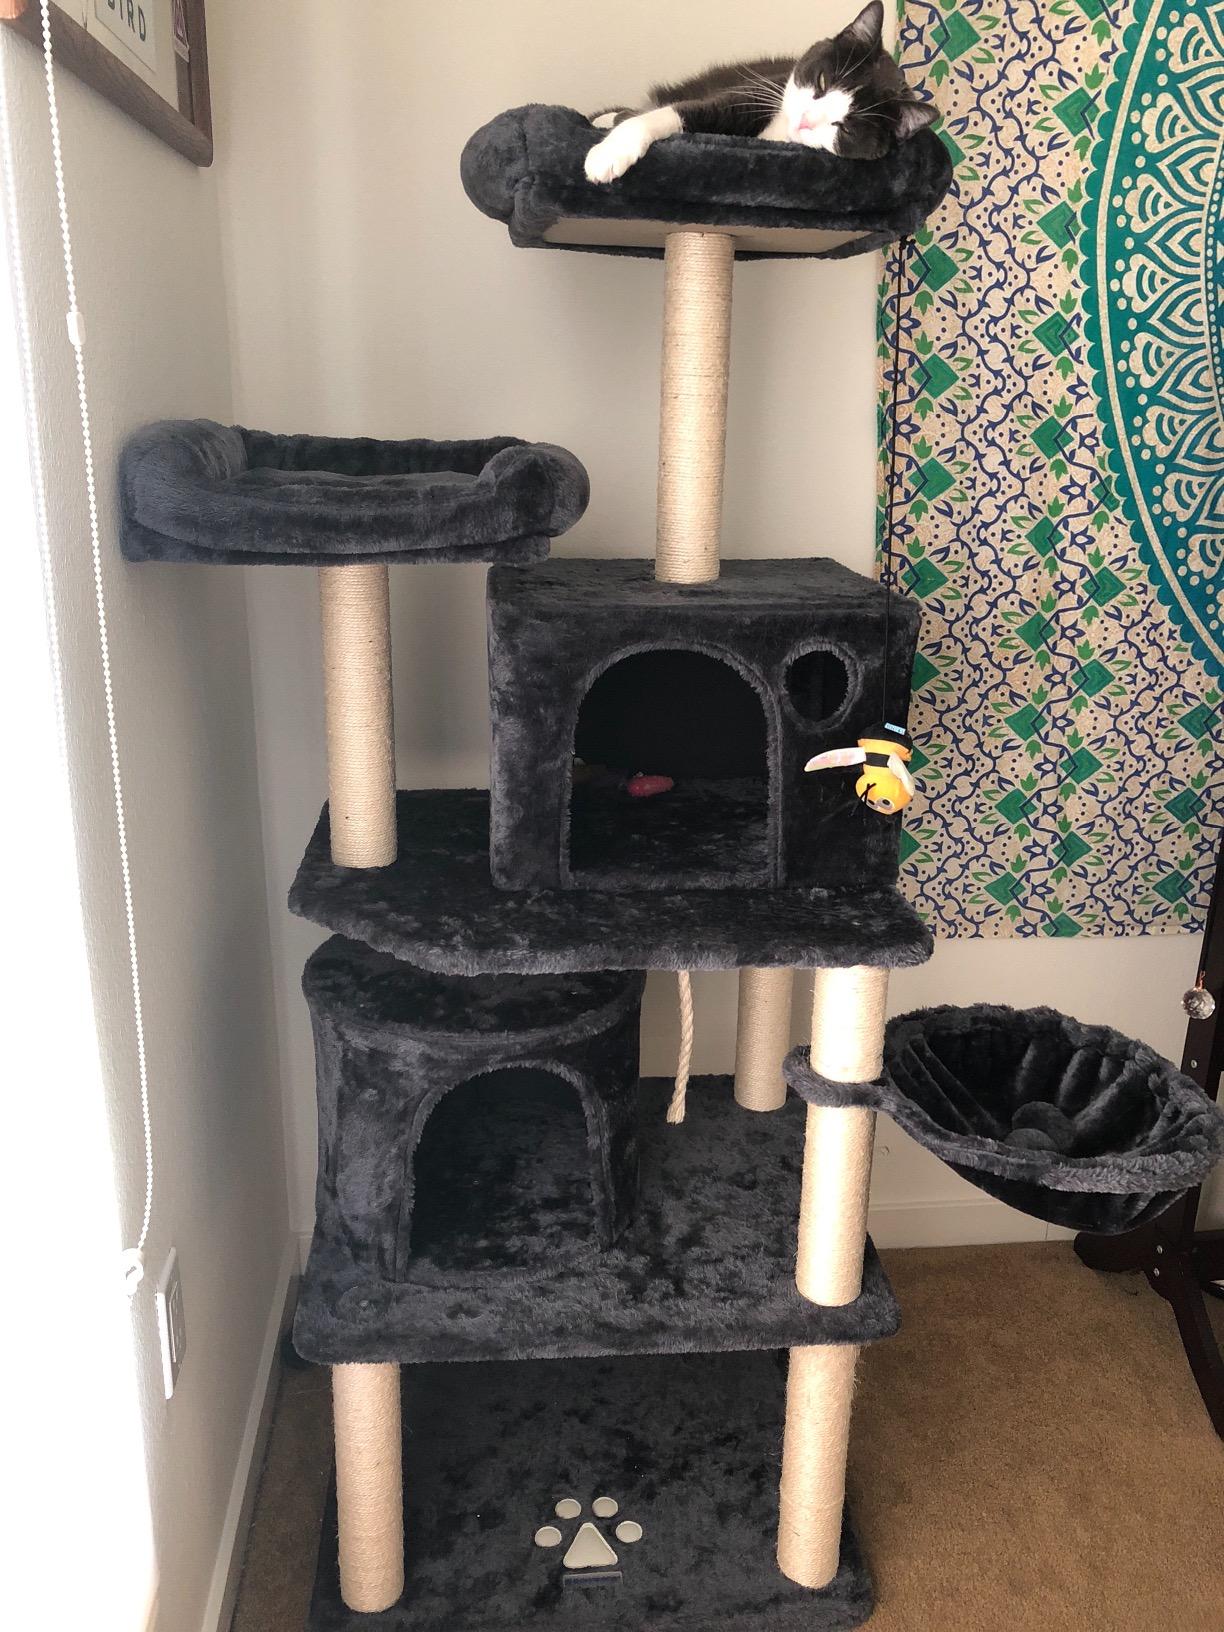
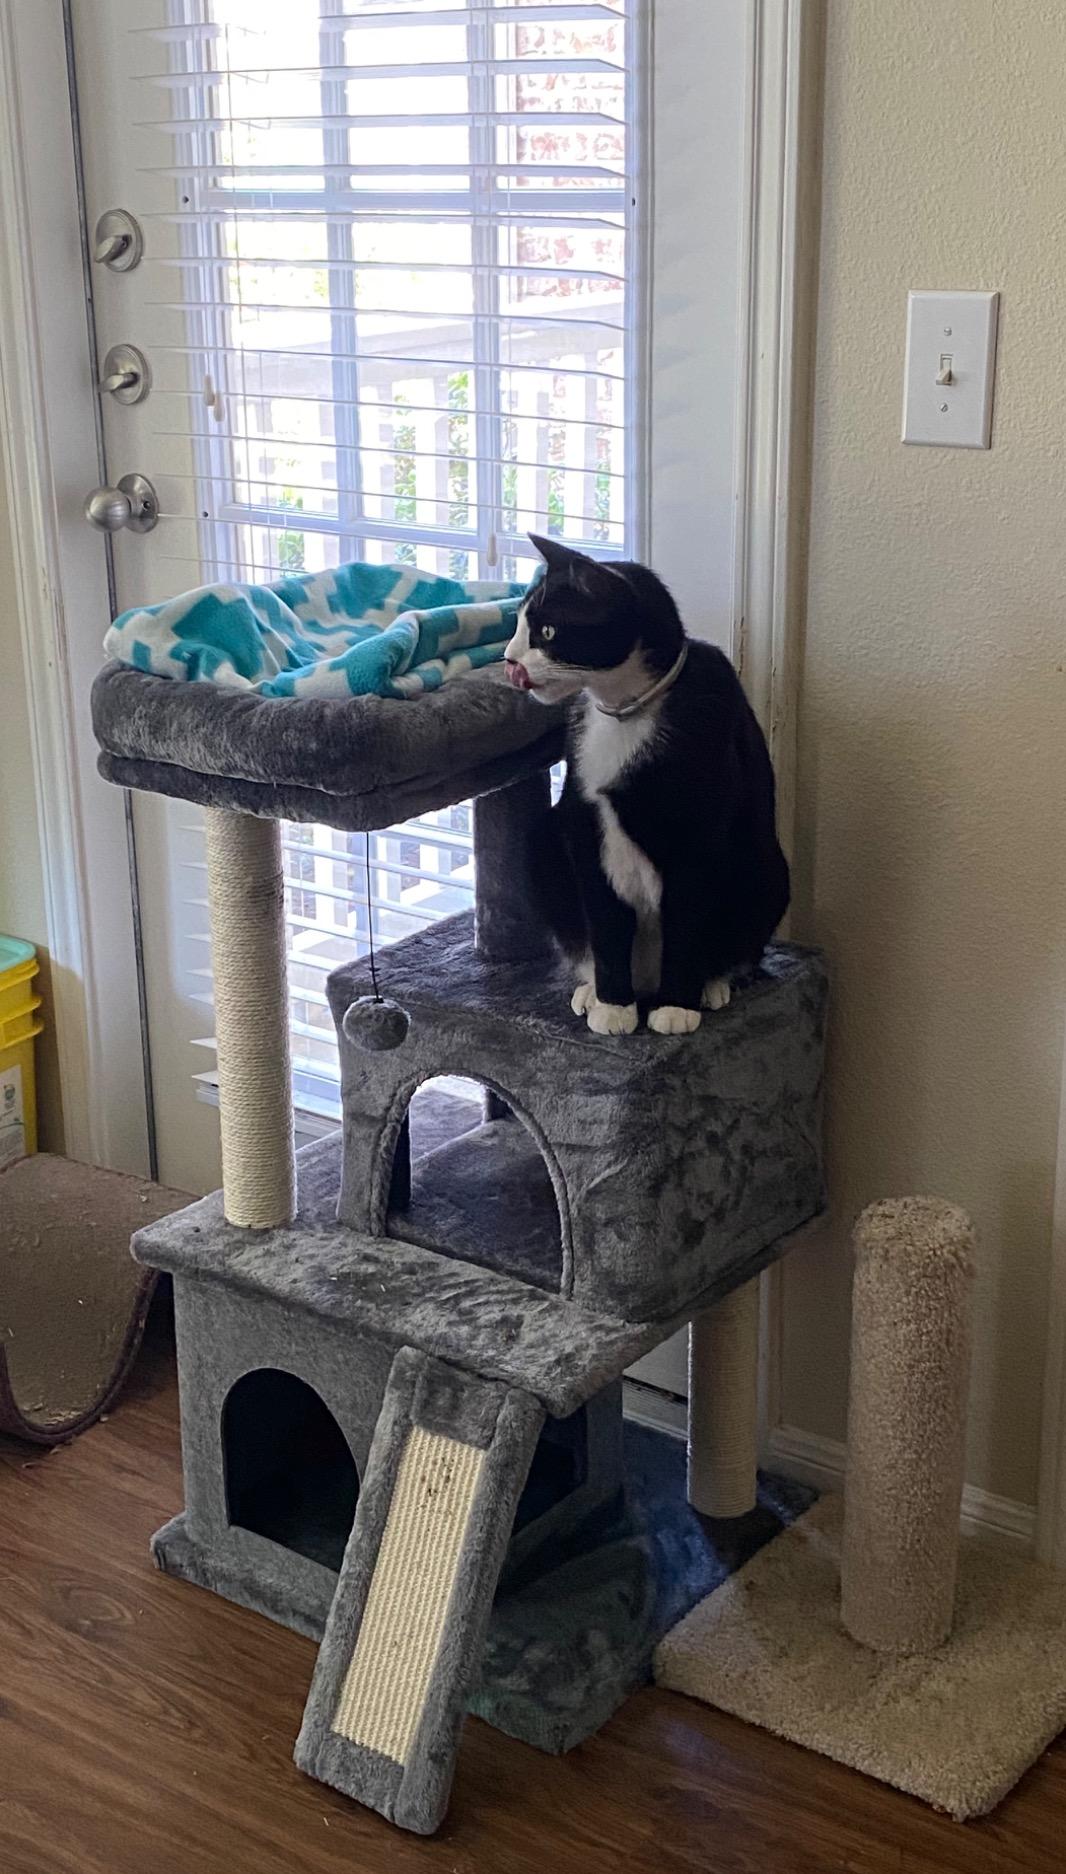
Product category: items_cat tree
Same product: no